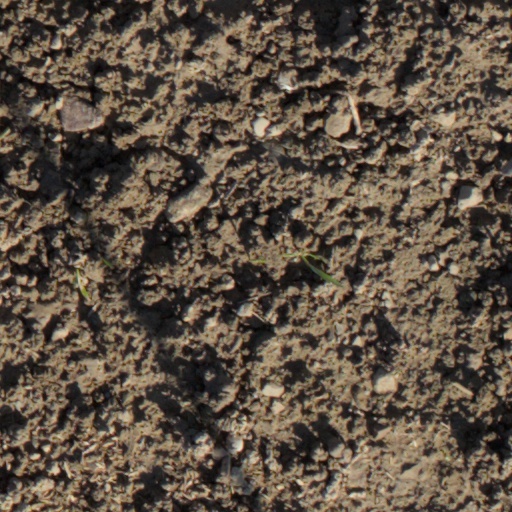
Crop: wheat